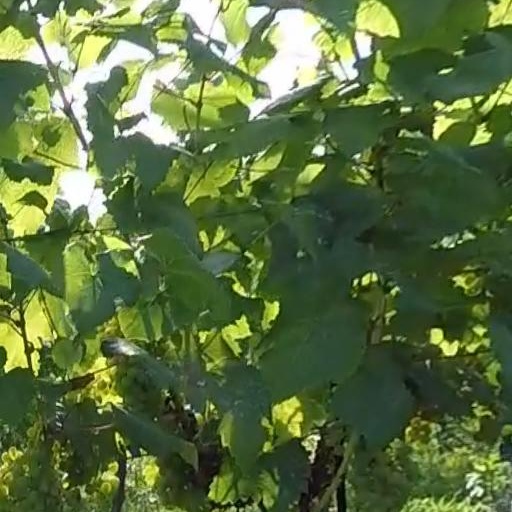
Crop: grape